V. R. Parton

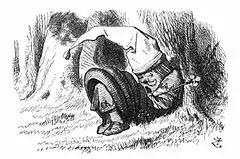
The snoring Red King; illustration by Sir John Tenniel

Players play without kings until after Black's 12th move, when White places his king on any open square (but not in check), and Black does the same.